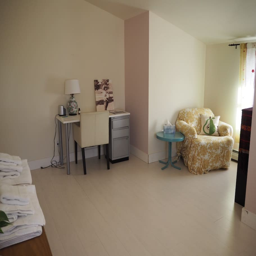
another angle of your large private room .